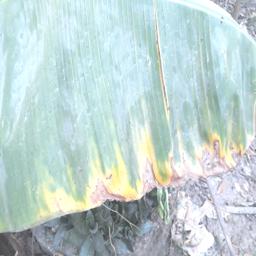
Label: POTASSIUM DEFICIENCY